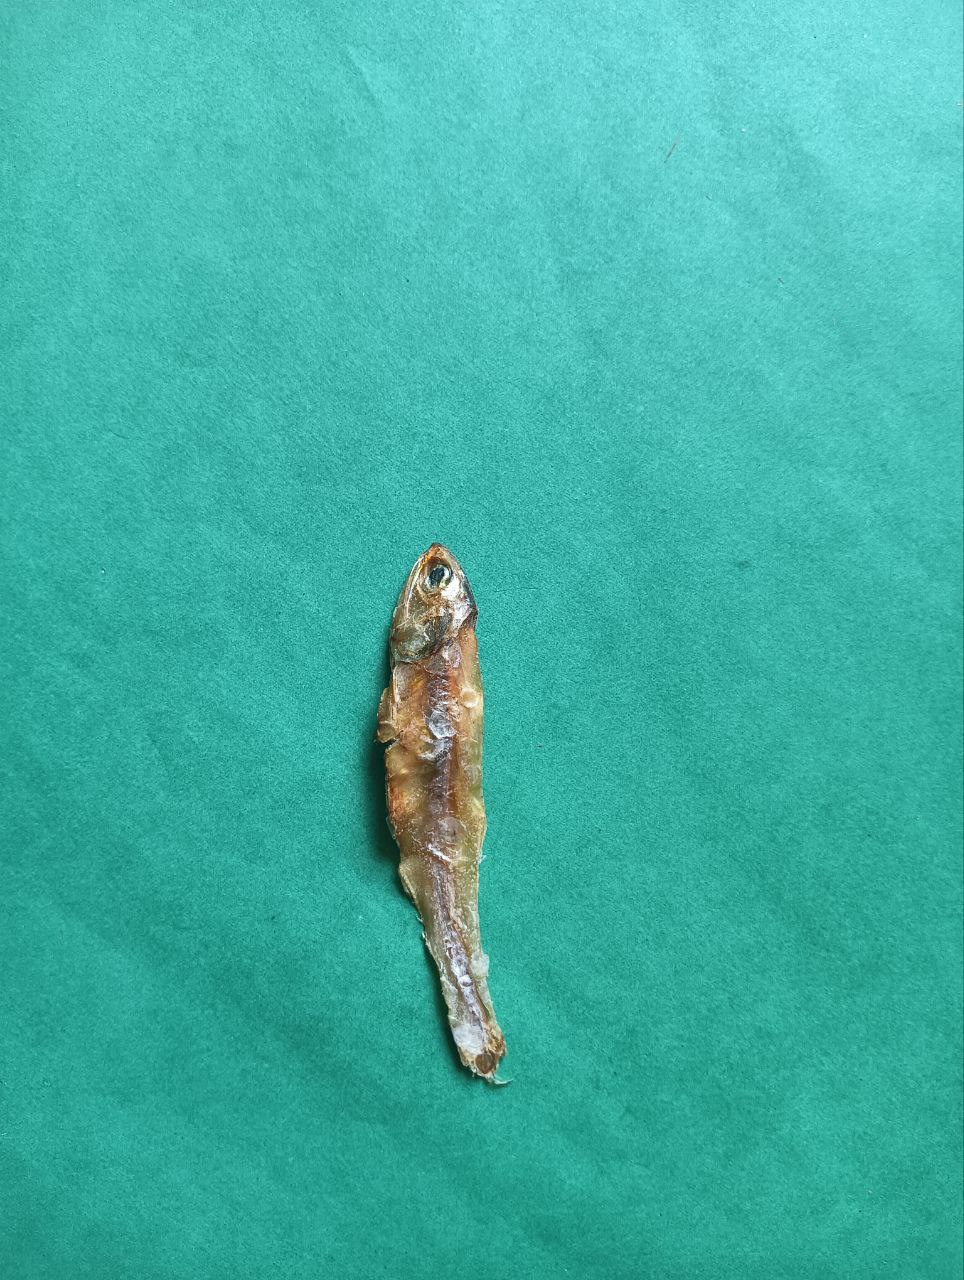
Species: narkeli